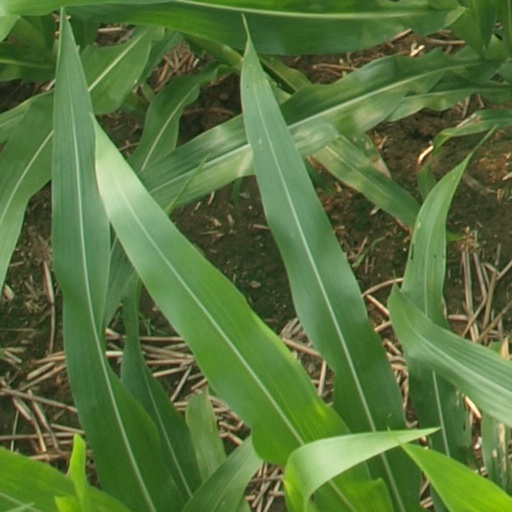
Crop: maize; corn